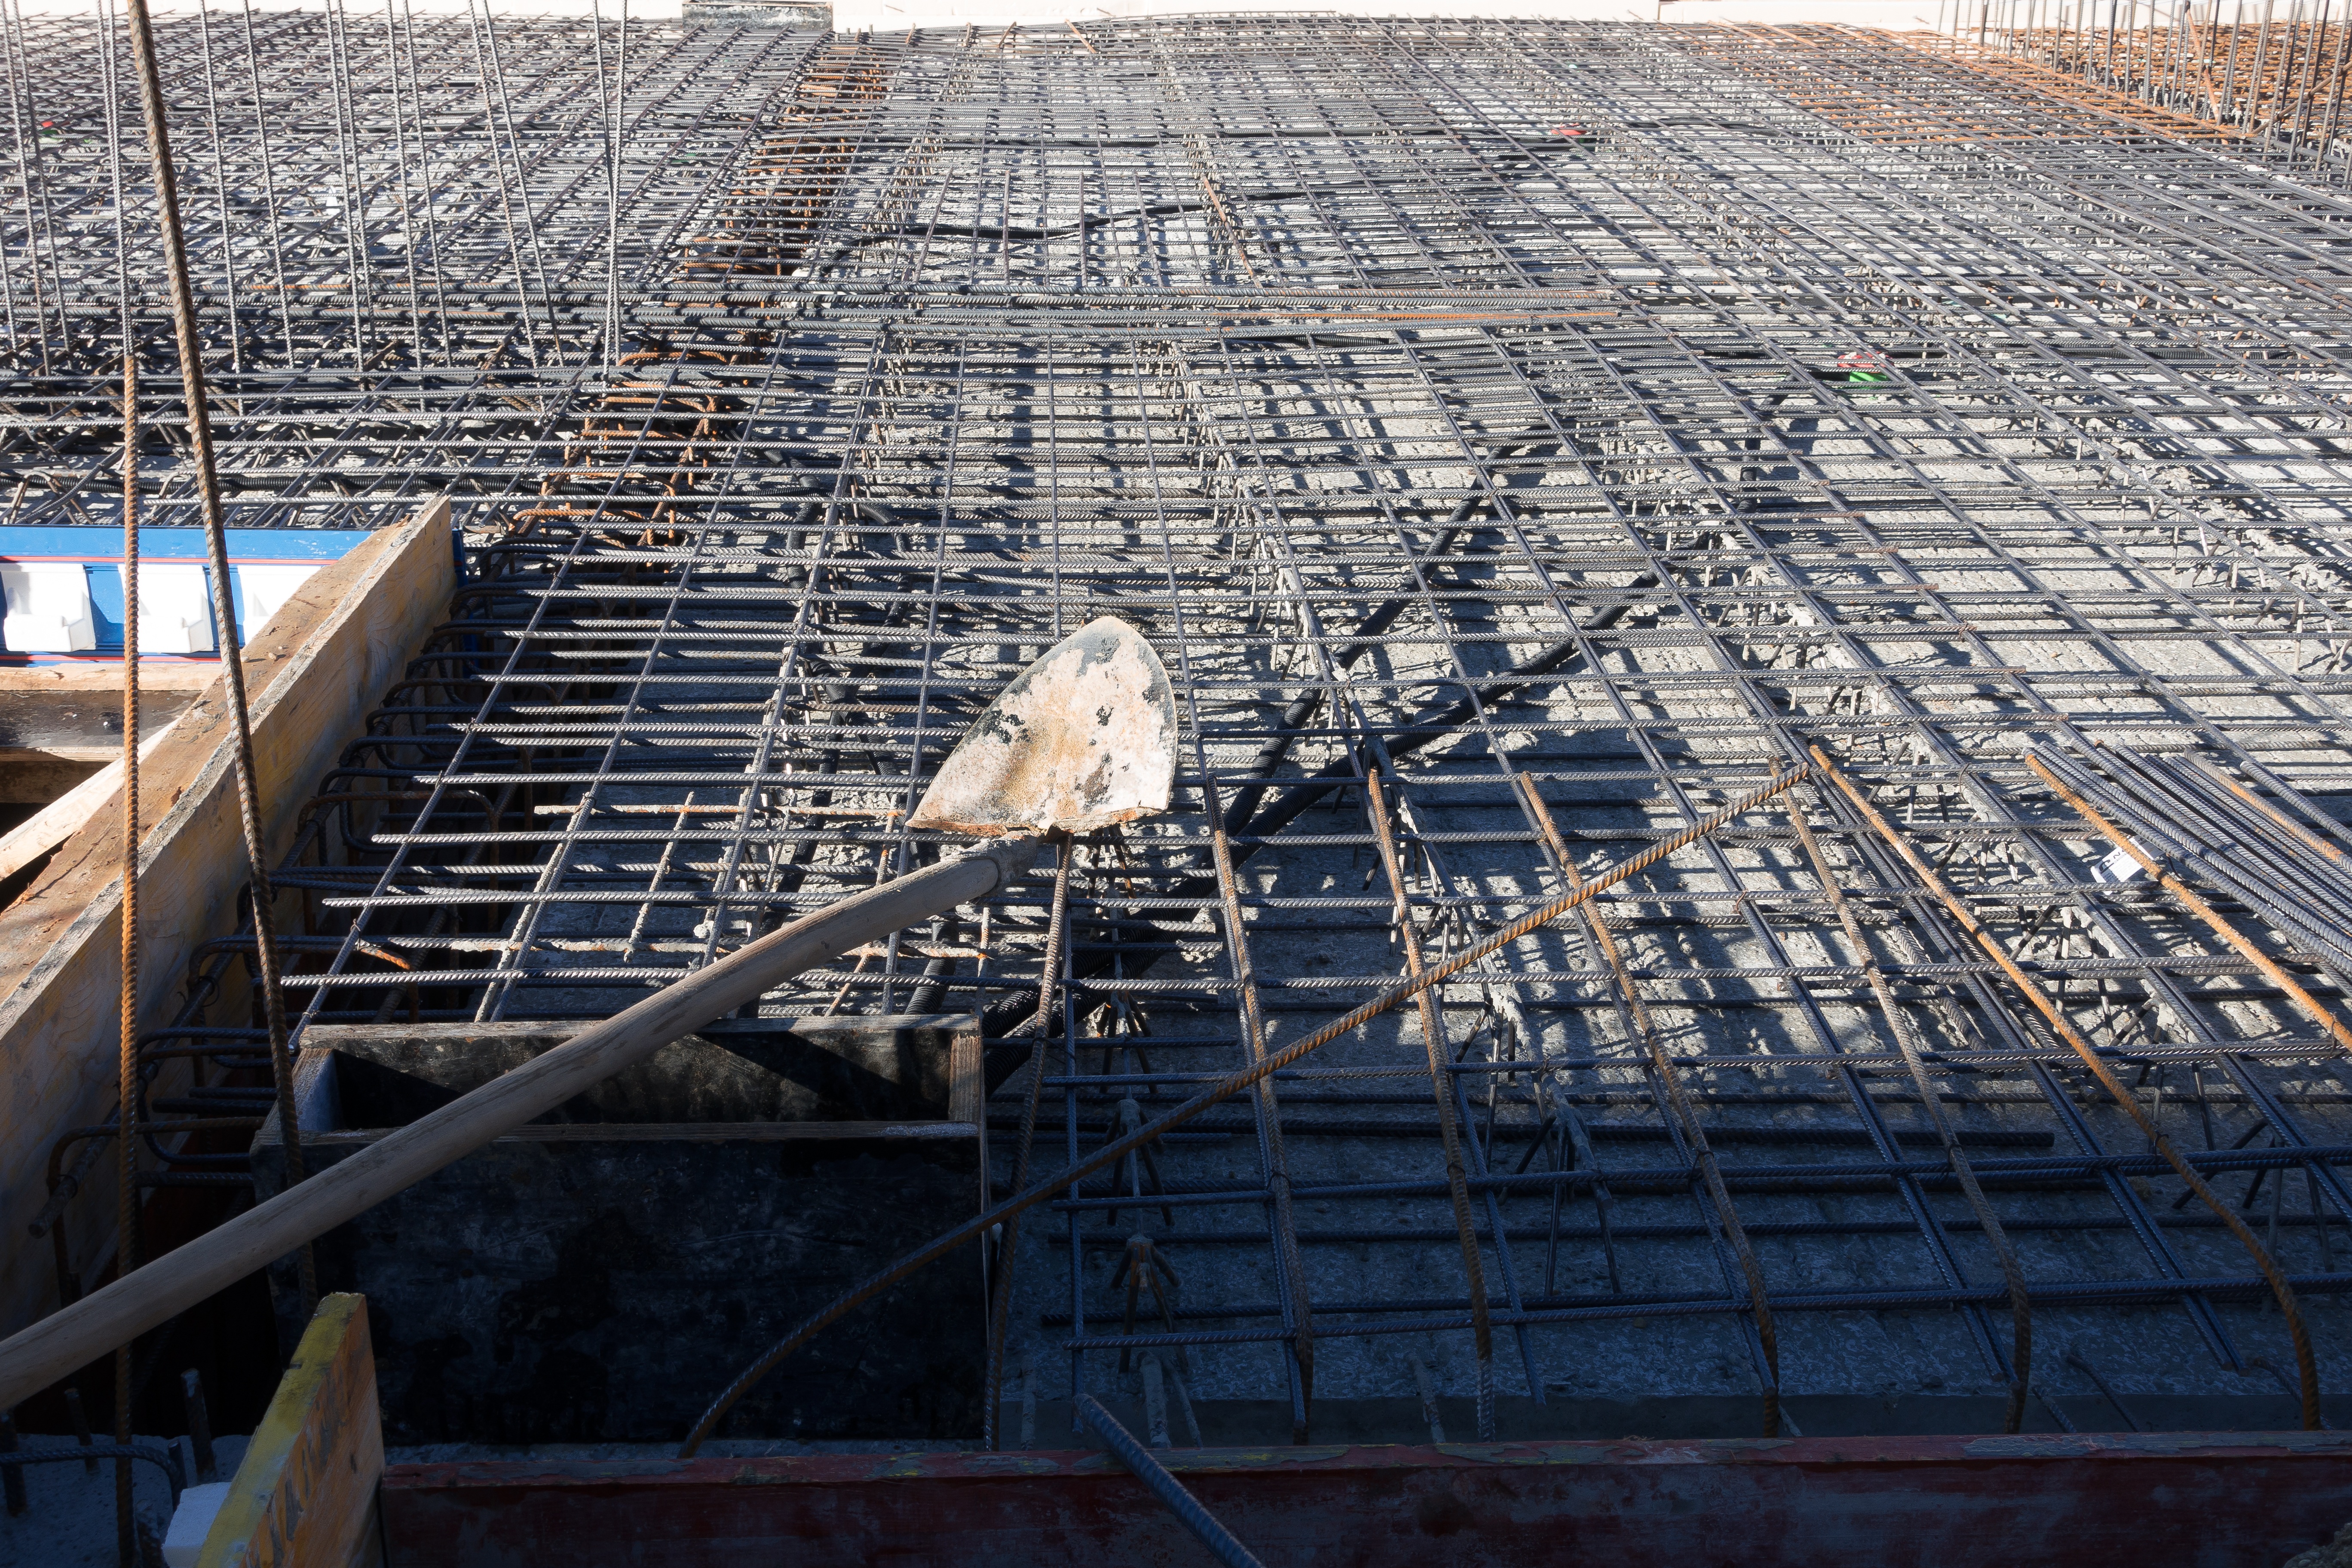
structure, roof, steel, construction, stadium, concrete, braid, construction site, arena, blade, site, embarrassed, reinforcement, reinforced concrete, urban area, sport venue, outdoor structure, electric cable